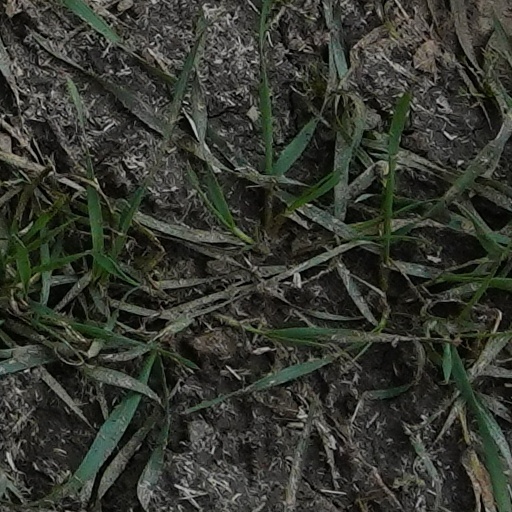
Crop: wheat